Ray M. Petersime

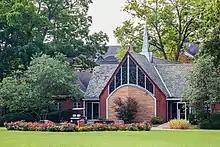
Petersime Chapel on the campus of Manchester University

In the early 1960s Petersime fulfilled a long-time dream, donating a chapel building to Manchester College, where he had served on the board of trustees since 1928. Petersime Chapel was dedicated on May 27, 1962, and continues to serve as the center of religious life on institution’s main campus.